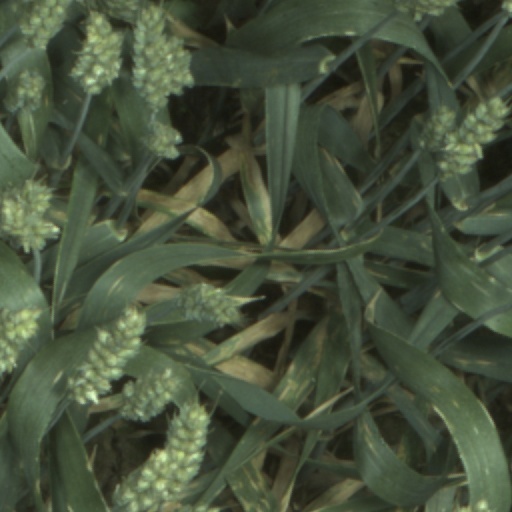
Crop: wheat